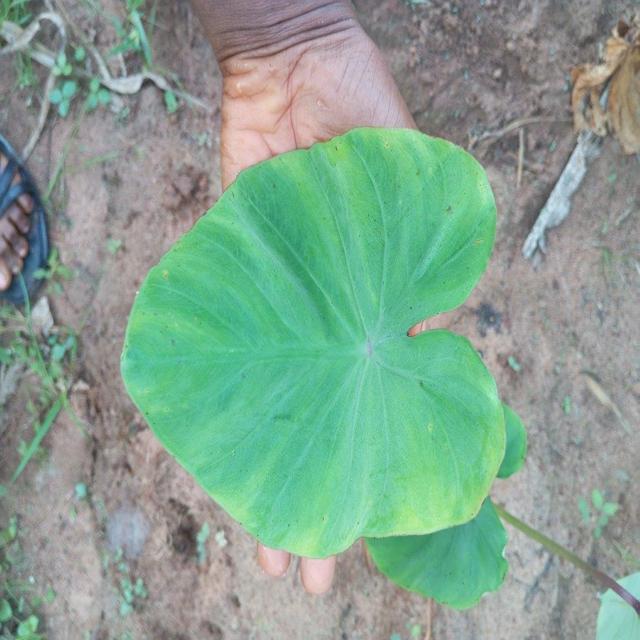
Label: Early_Blight